Tolo Channel

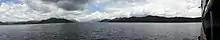
Tolo Channel towards Sha Tin, Hong Kong

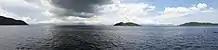
Tolo Channel towards Yantian, Shenzhen

Tolo Channel or Chek Mun Hoi Hap is a channel south of Plover Cove in Hong Kong connecting Tolo Harbour to Mirs Bay. At Mirs Bay end, it is named North Channel.